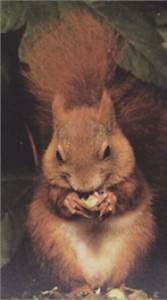
Label: squirrel